Michael John Kennedy

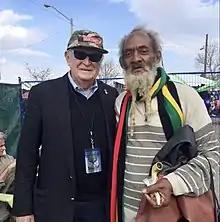
Michael Kennedy with Jamaican ganja advocate and defender of Human Rights, Ras Iya V Rastafarian, in New York - taken by Eleanora Kennedy, permission for use granted.

Though his incarceration and detention were illegal in that he had broken no U.S. laws, Abu Marzook was held in New York's Metropolitan Correctional Center for two years. Noting that Abu Marzook's constitutional right to a speedy trial had long since lapsed, Kennedy contacted the Israeli authorities on his client's behalf, stating that Abu Marzook was prepared to travel immediately to Israel to stand trial. Israel declined and withdrew its bid to extradite Abu Marzook. "Essentially, he called their bluff and said: 'You want me? Take me,'" Kennedy said. "And Israel said, 'we don't want you.'"